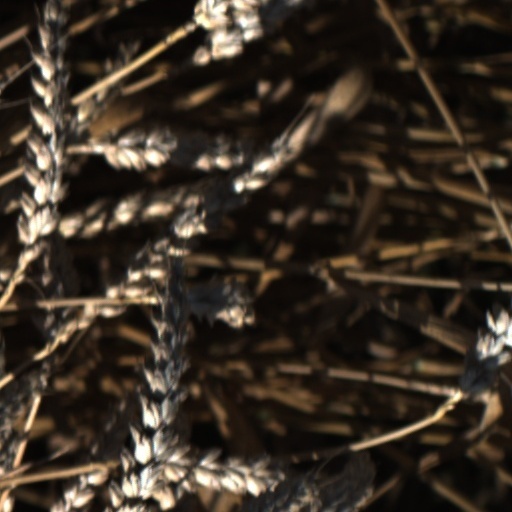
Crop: wheat